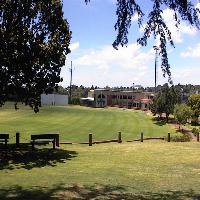
Weather: sun or clear